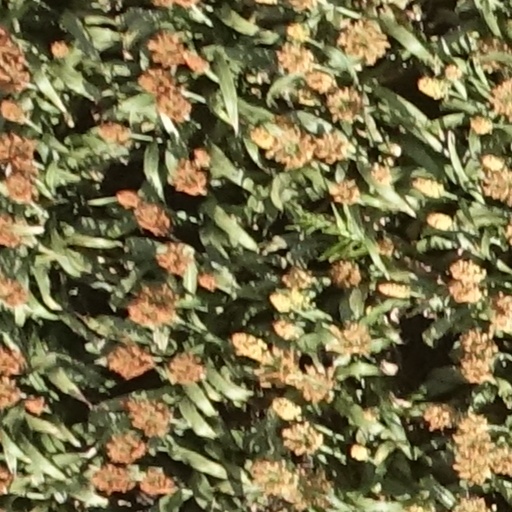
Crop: sorghum